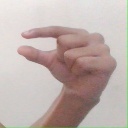
अक्षर: ग